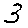
Label: 3